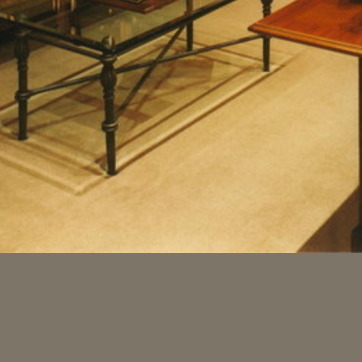
Material: carpet